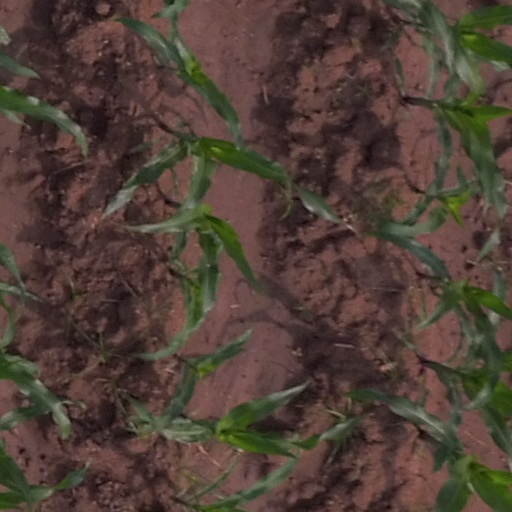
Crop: maize; corn